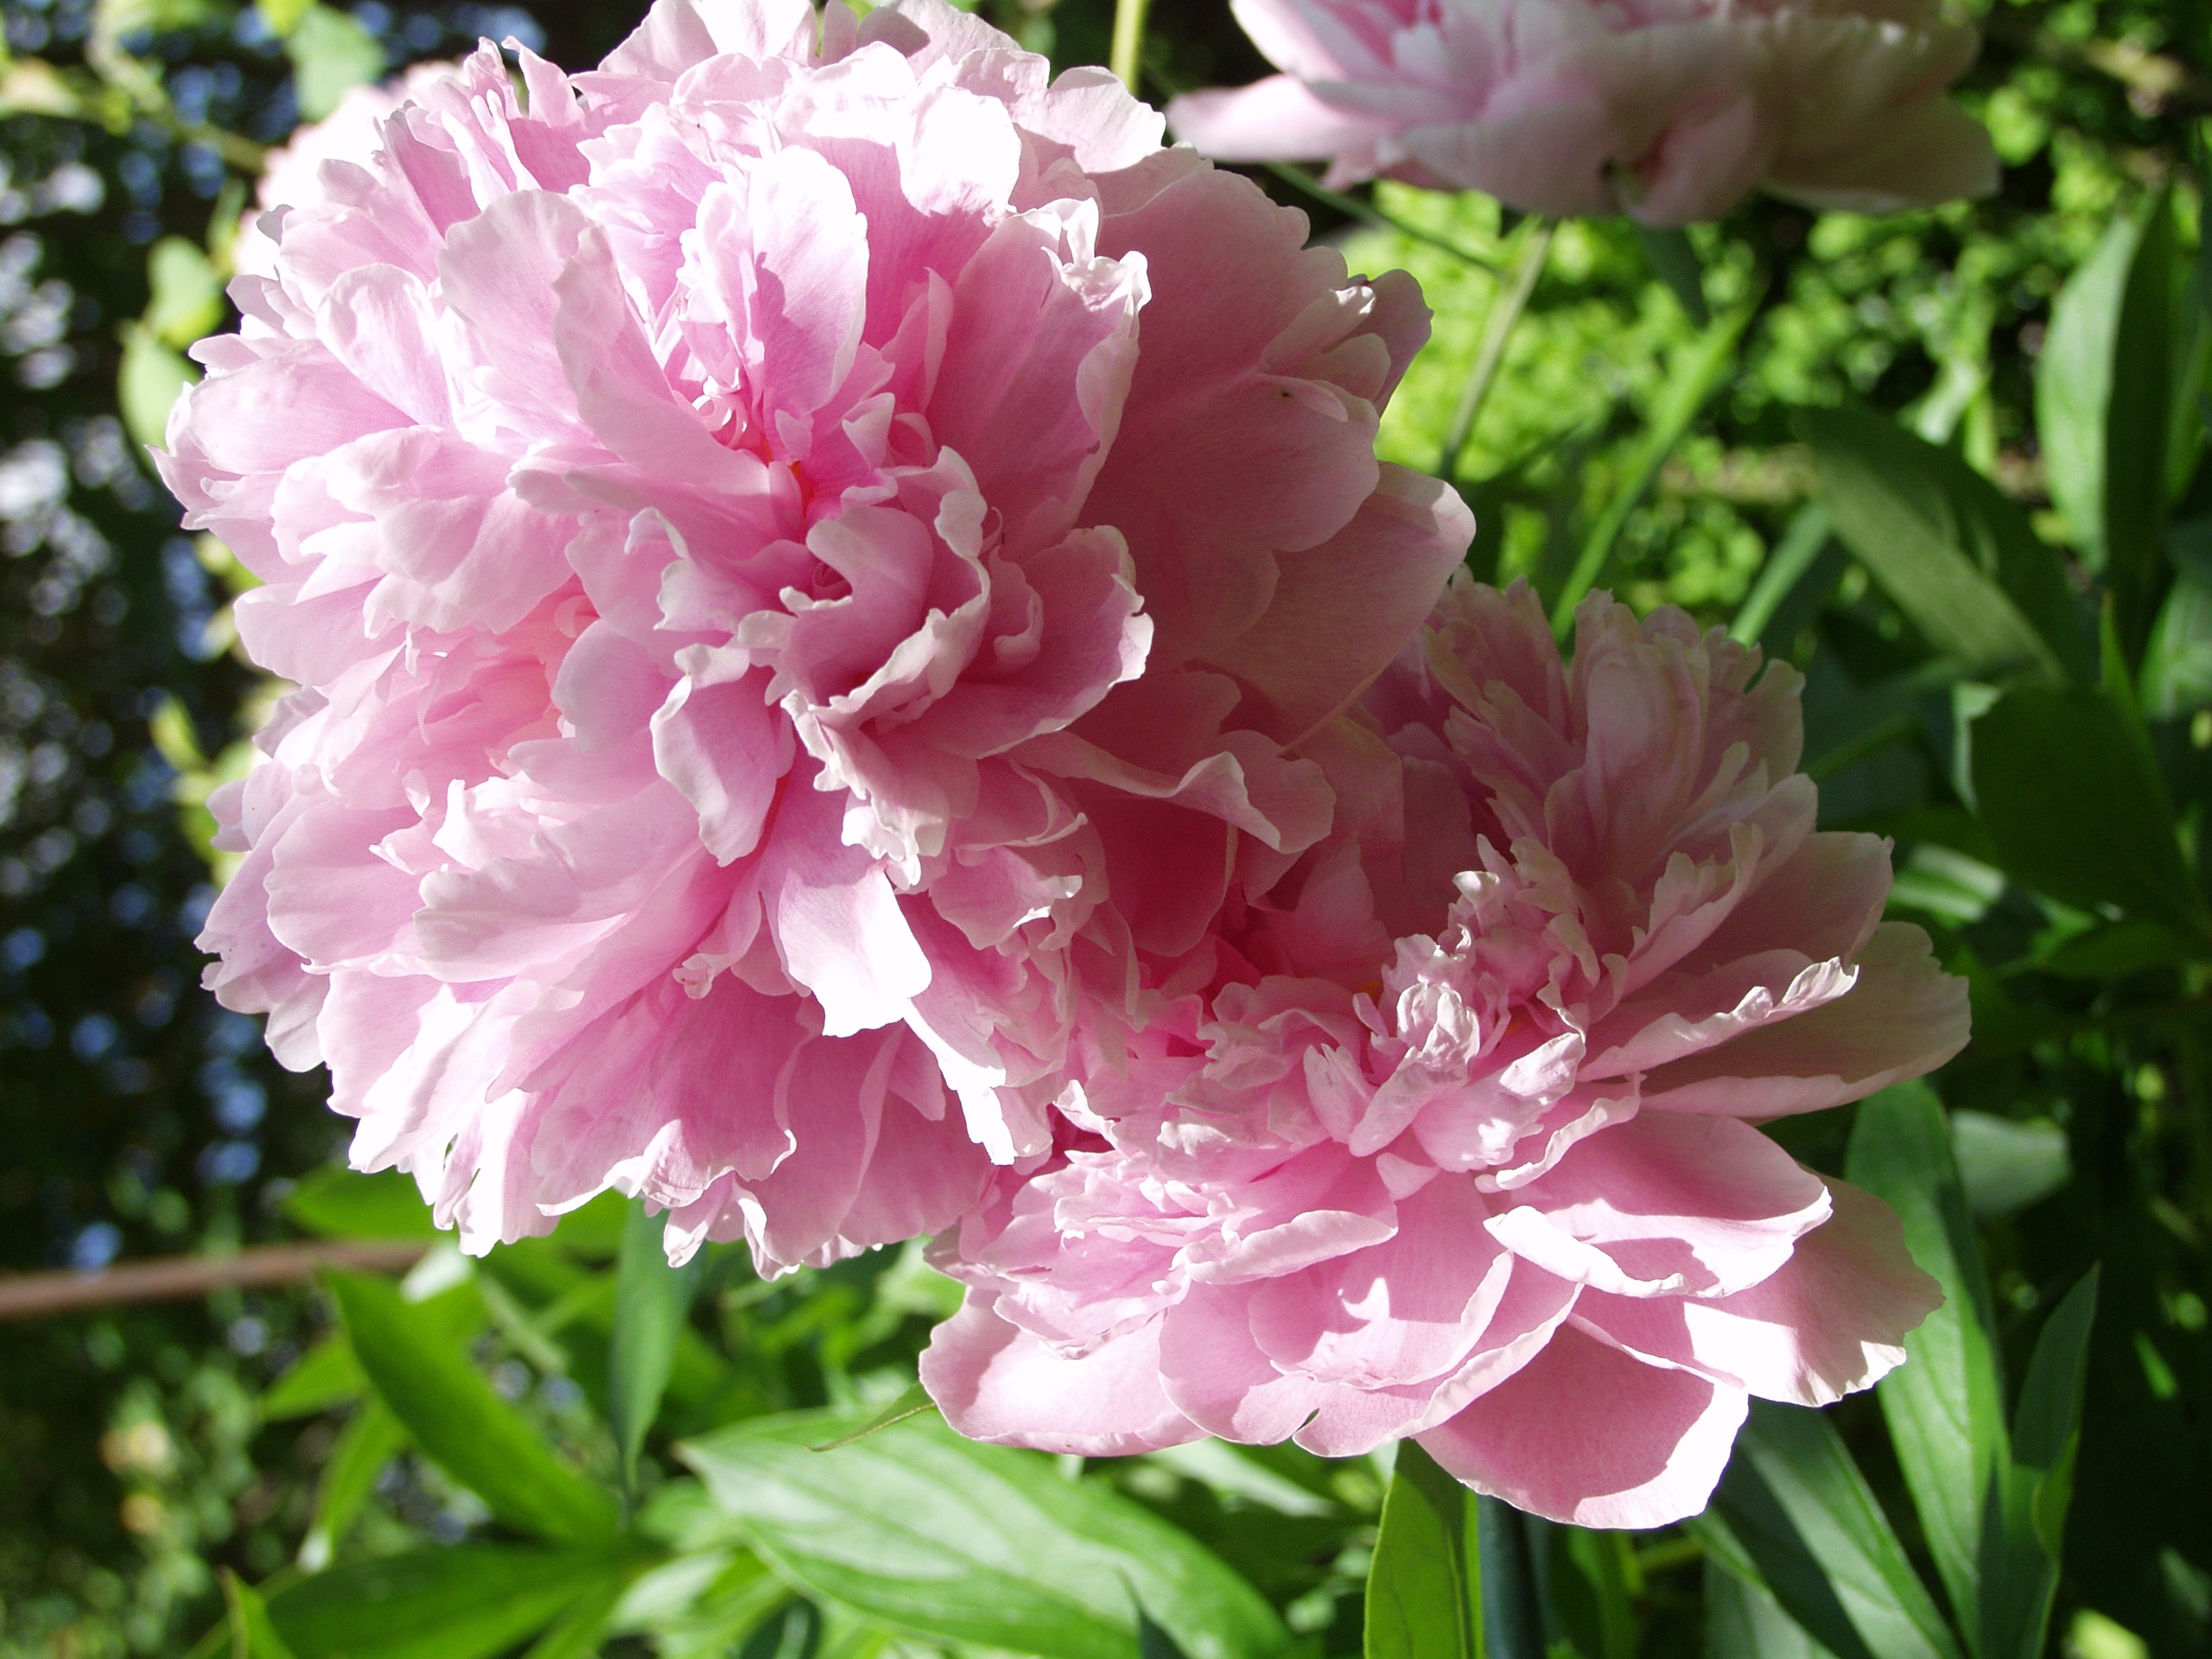
blossom, plant, flower, petal, bloom, pink, flora, carnation, peony, paeonia, dianthus, flowering plant, pentecost, land plant